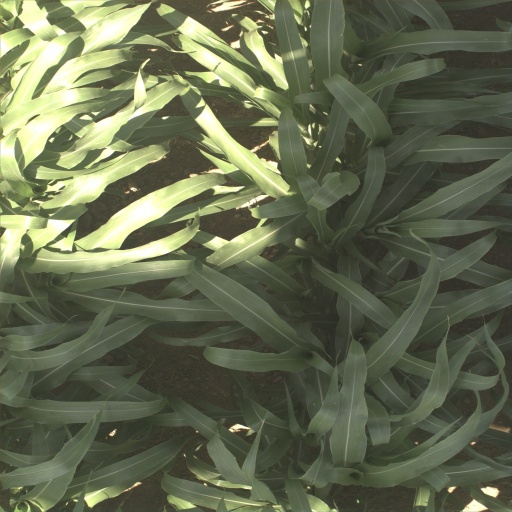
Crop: sorghum